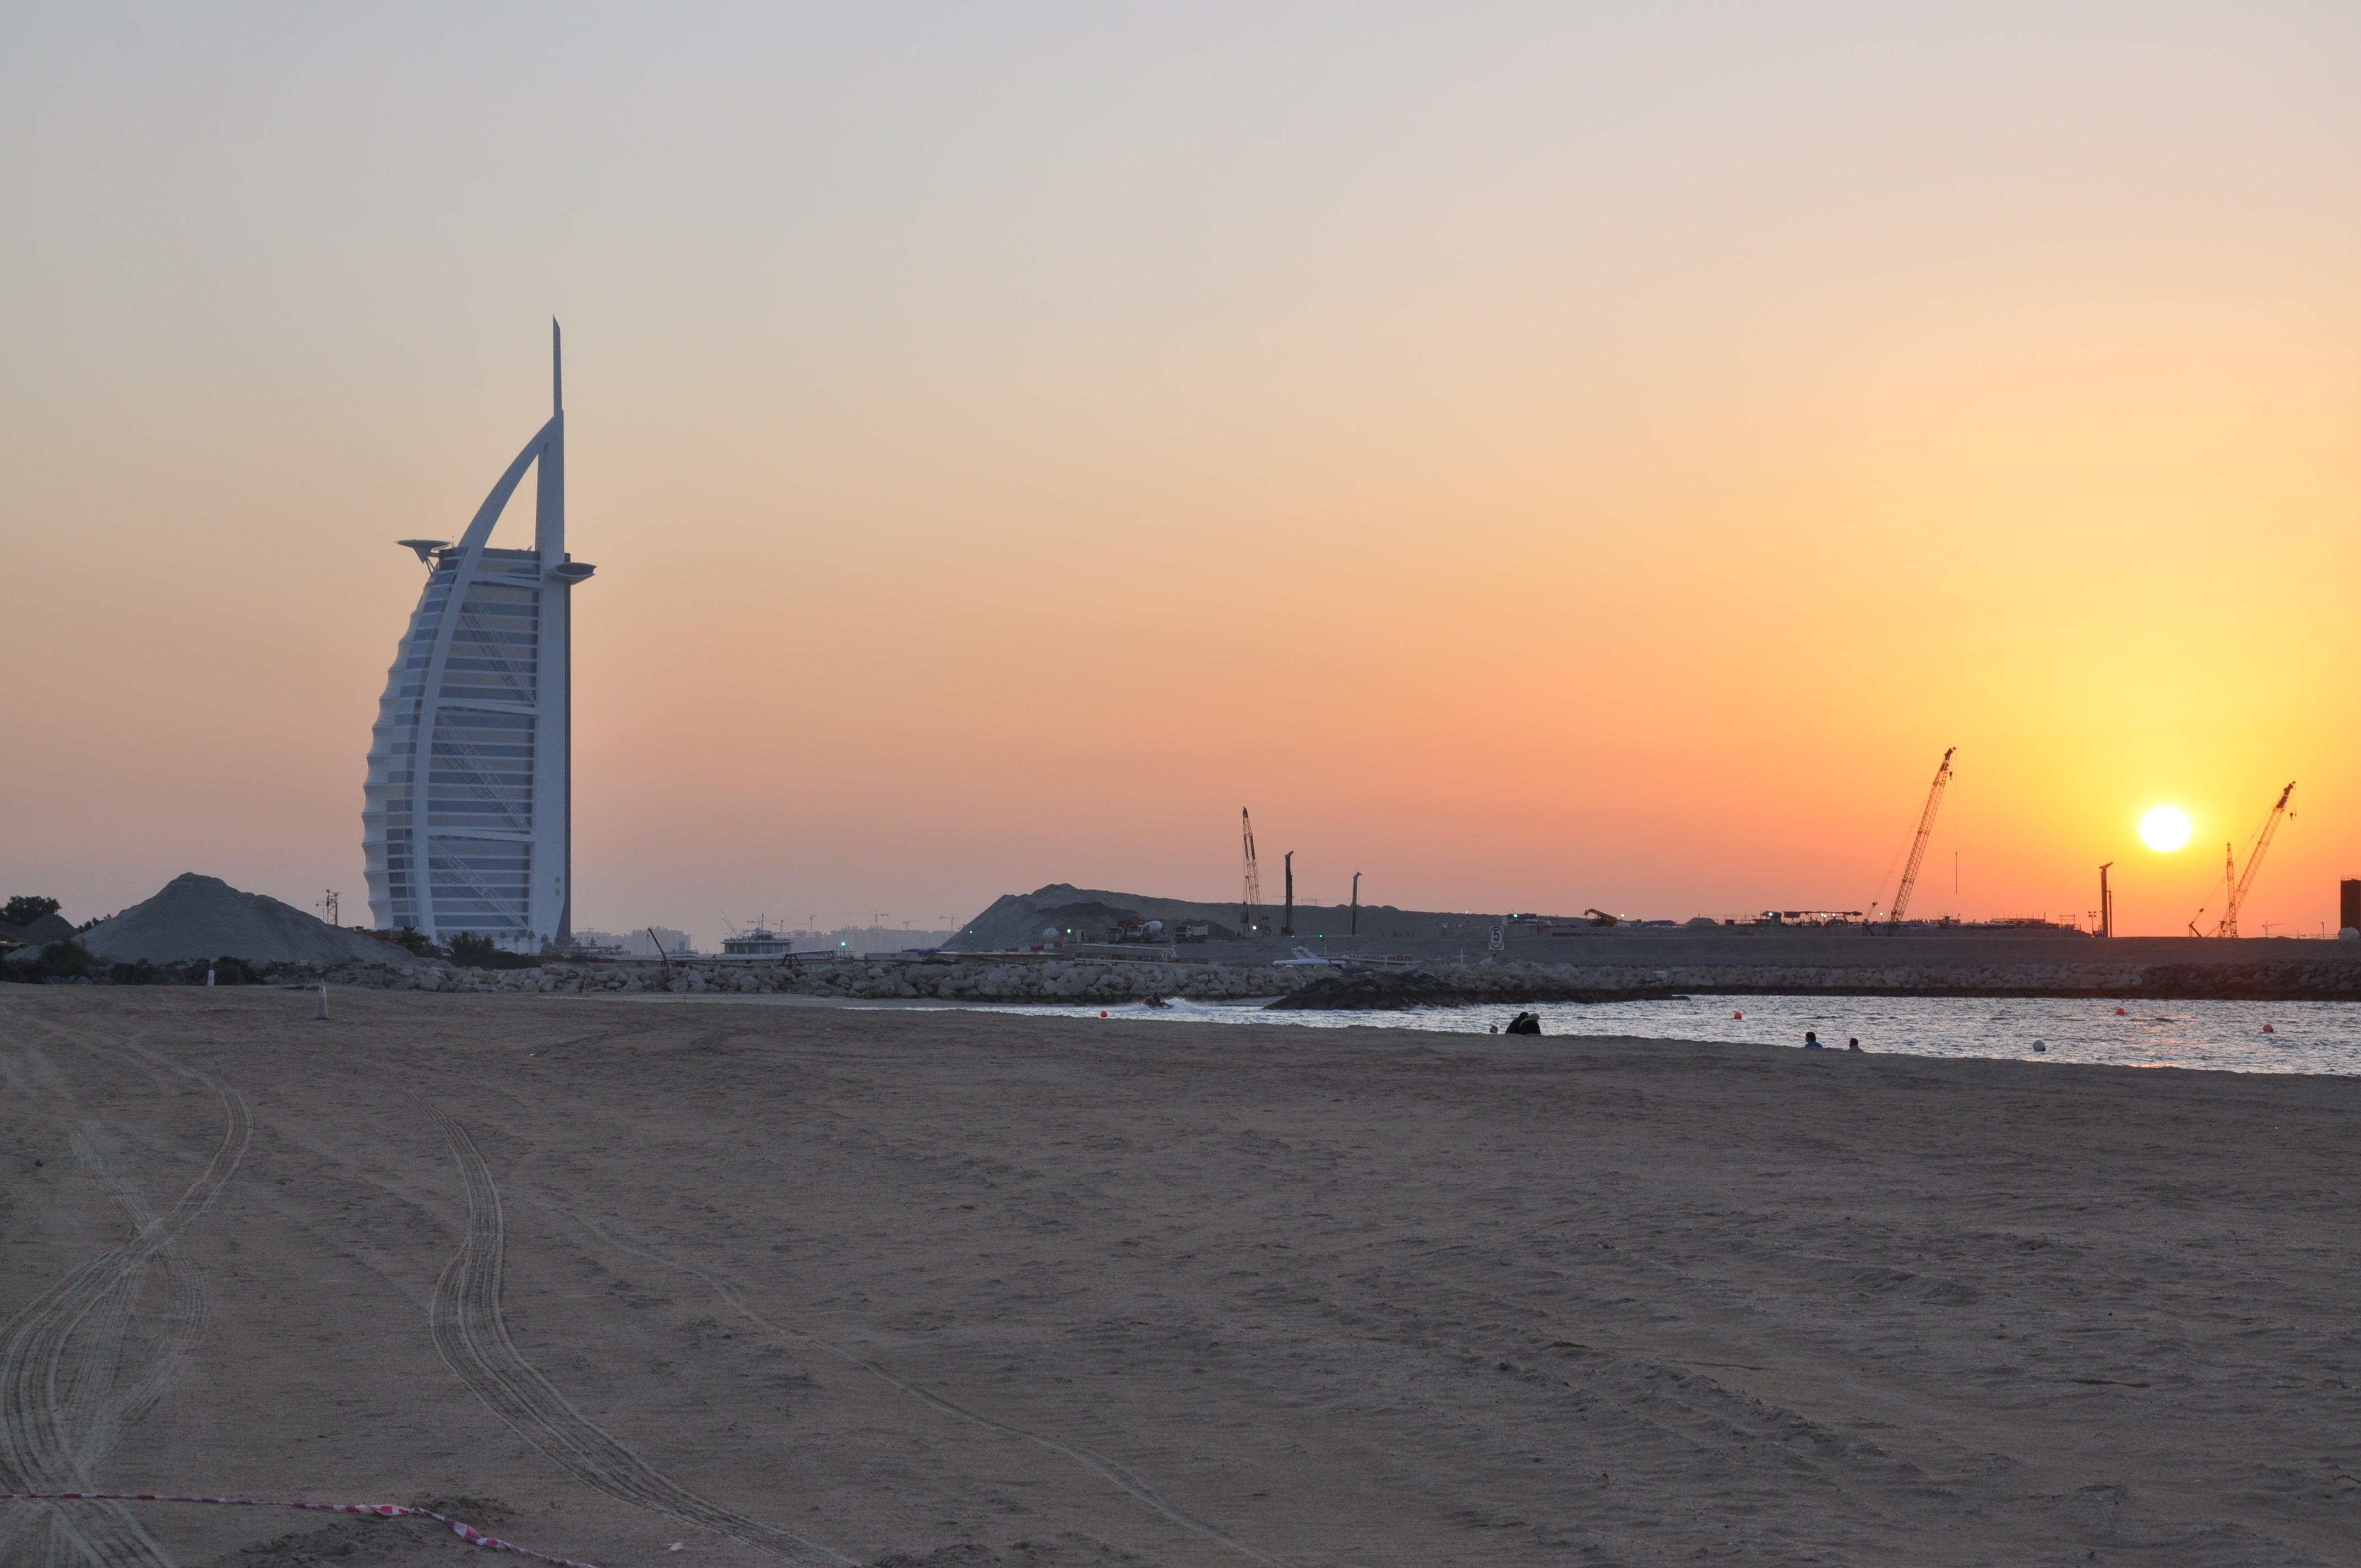
beach, sea, coast, horizon, sunrise, sunset, morning, wind, dawn, dusk, evening, twilight, tower, dubai, uae, burj al arab, united arab emirates